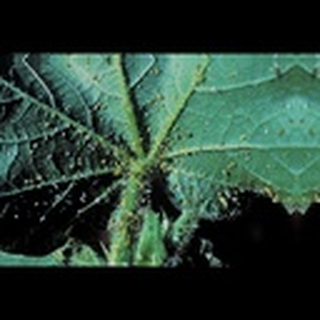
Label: cotton_aphids